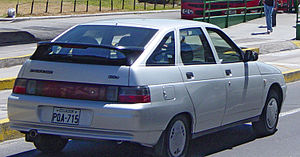
Lada 2110
Lada 2112
Lada 2110 var en lille mellemklassebil bygget af den russiske bilfabrikant Lada. Modellen er en 4-dørs sedan bygget mellem 1995 og 2008, og er efterfølgeren for Lada Samara. Modellen fandtes i to forskellige motorvarianter, som begge opfyldte Euro4-normen. Hos firmaet Suzuki Egypt S.A.E. med sæde i 6. oktober-byen bygges Lada 2110 stadigvæk.